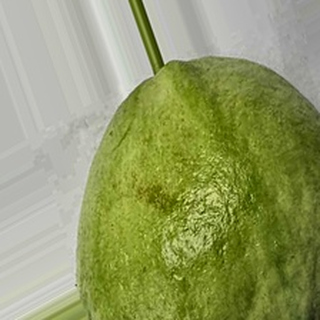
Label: healthy_guava